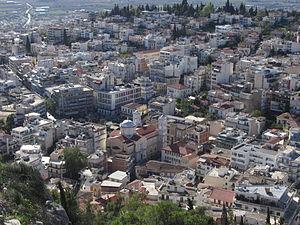
Lamía est une ville de Grèce, chef-lieu de la périphérie de Grèce-Centrale et du district régional de Phthiotide.